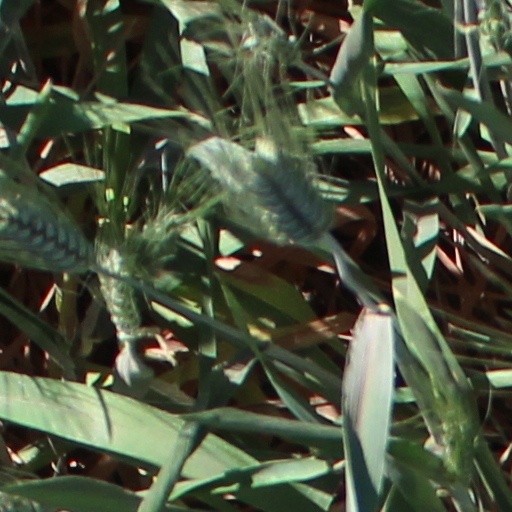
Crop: wheat